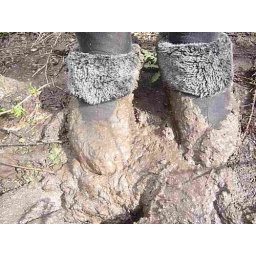
Walk in mud in garden whit black suede casual shoes